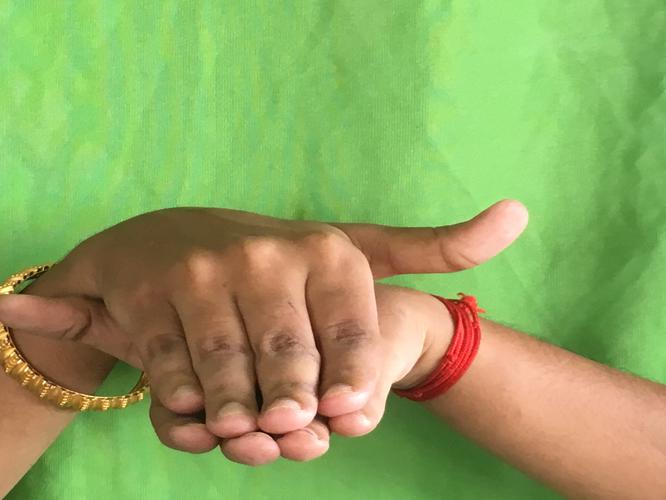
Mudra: Matsya
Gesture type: double_hand